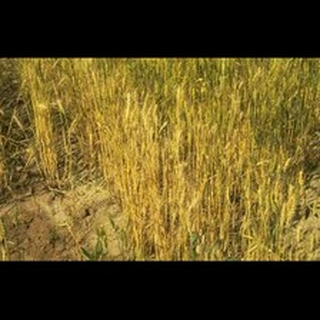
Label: wheat_common_root_rot